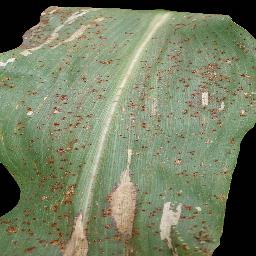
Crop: corn
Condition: (maize)_common_rust